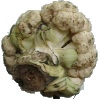
Label: cauliflower